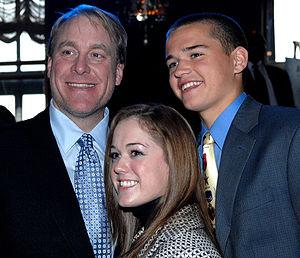
Curtis Montague Schilling est un ancien lanceur partant droitier de baseball qui a joué dans les Ligues majeures de 1988 à 2007, notamment avec les Phillies de Philadelphie, les Diamondbacks de l'Arizona et les Red Sox de Boston.